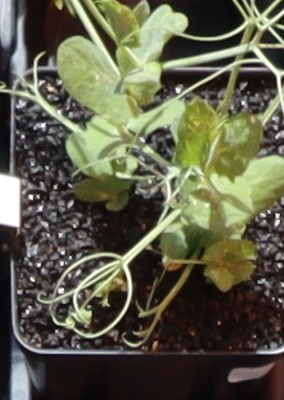
Label: Field Pea